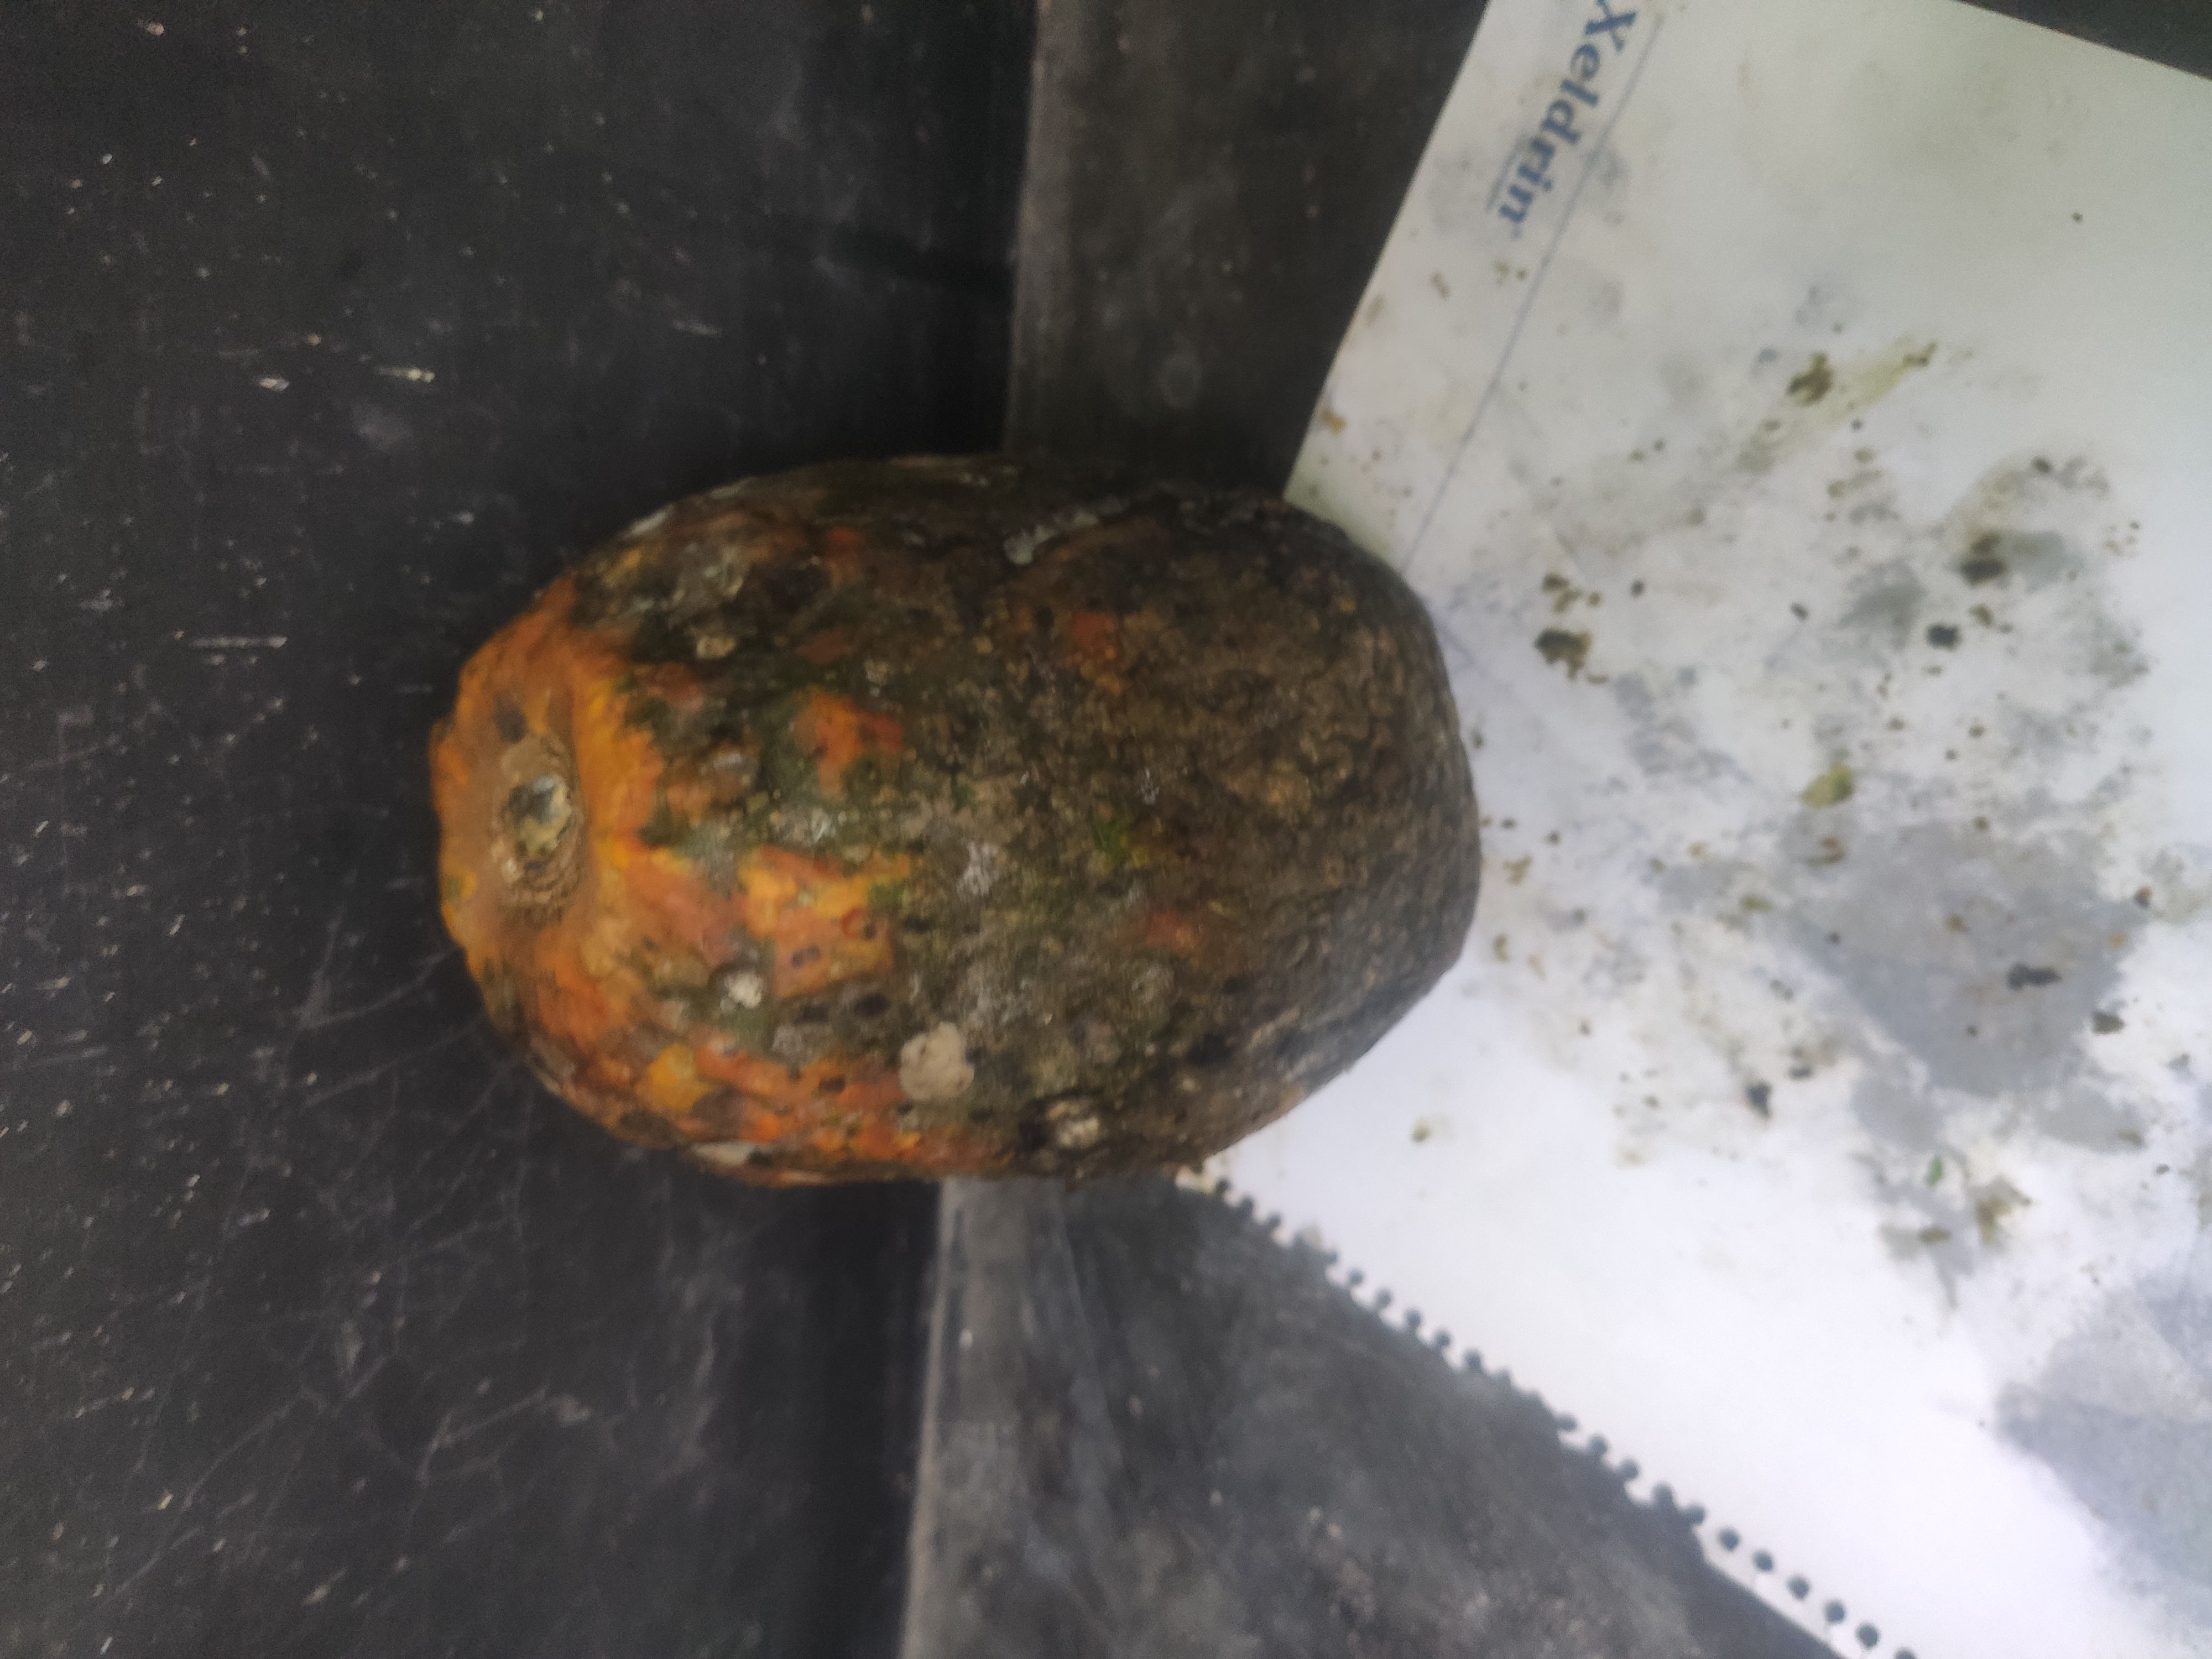
Fruit: papayas
Grade: 3rd-grade